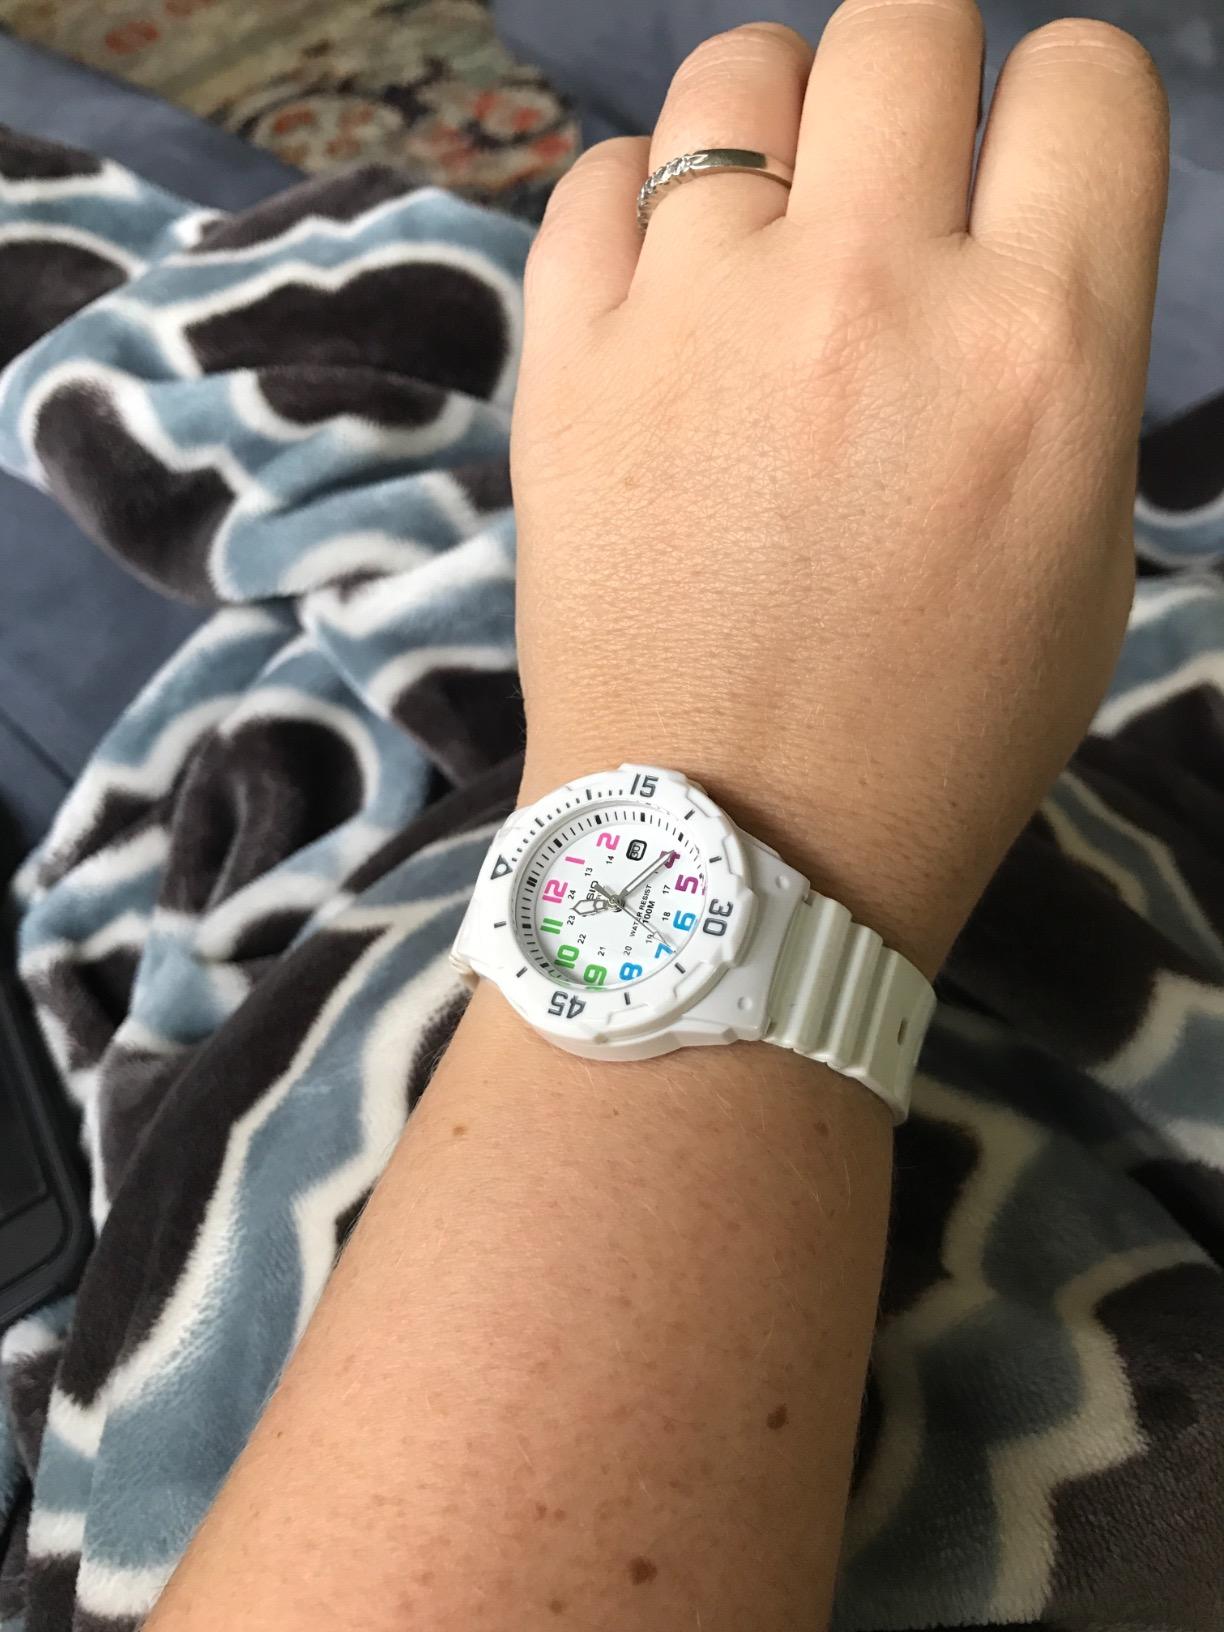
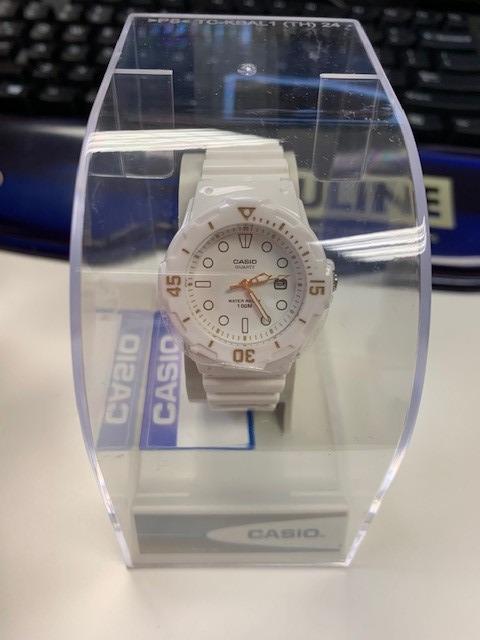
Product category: accessories_watch
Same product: yes